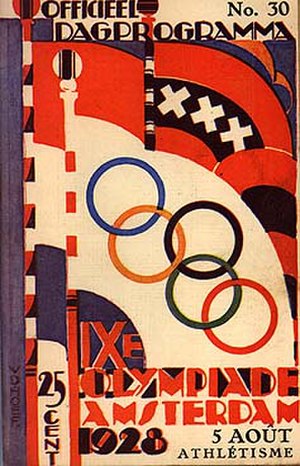
Boksning under sommer-OL 1928 / Medaljer efter land
Officielt dagsprogram for OL 1928
Boksning var med for fjerde gang på det olympiske program ved Sommer OL 1928 i Amsterdam. Der blev i den olympiske bokseturnering bokset i de otte klassiske vægtklasser. I turneringen deltog 179 boksere fra 29 lande. Bokseturneringen blev afviklet i dagene 7.-11. august 1928.